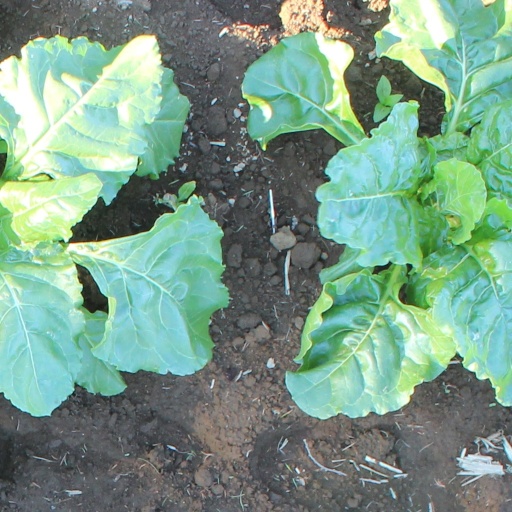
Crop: sugar beet